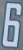
Number: 6